America West Holdings

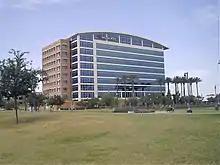
America West Airlines headquarters, later the US Airways headquarters

America West Holdings Corporation was an Arizona-based company whose primary holding was America West Airlines. On May 19, 2005, America West Holdings Corporation announced it would acquire the Arlington, Virginia-based US Airways Group.